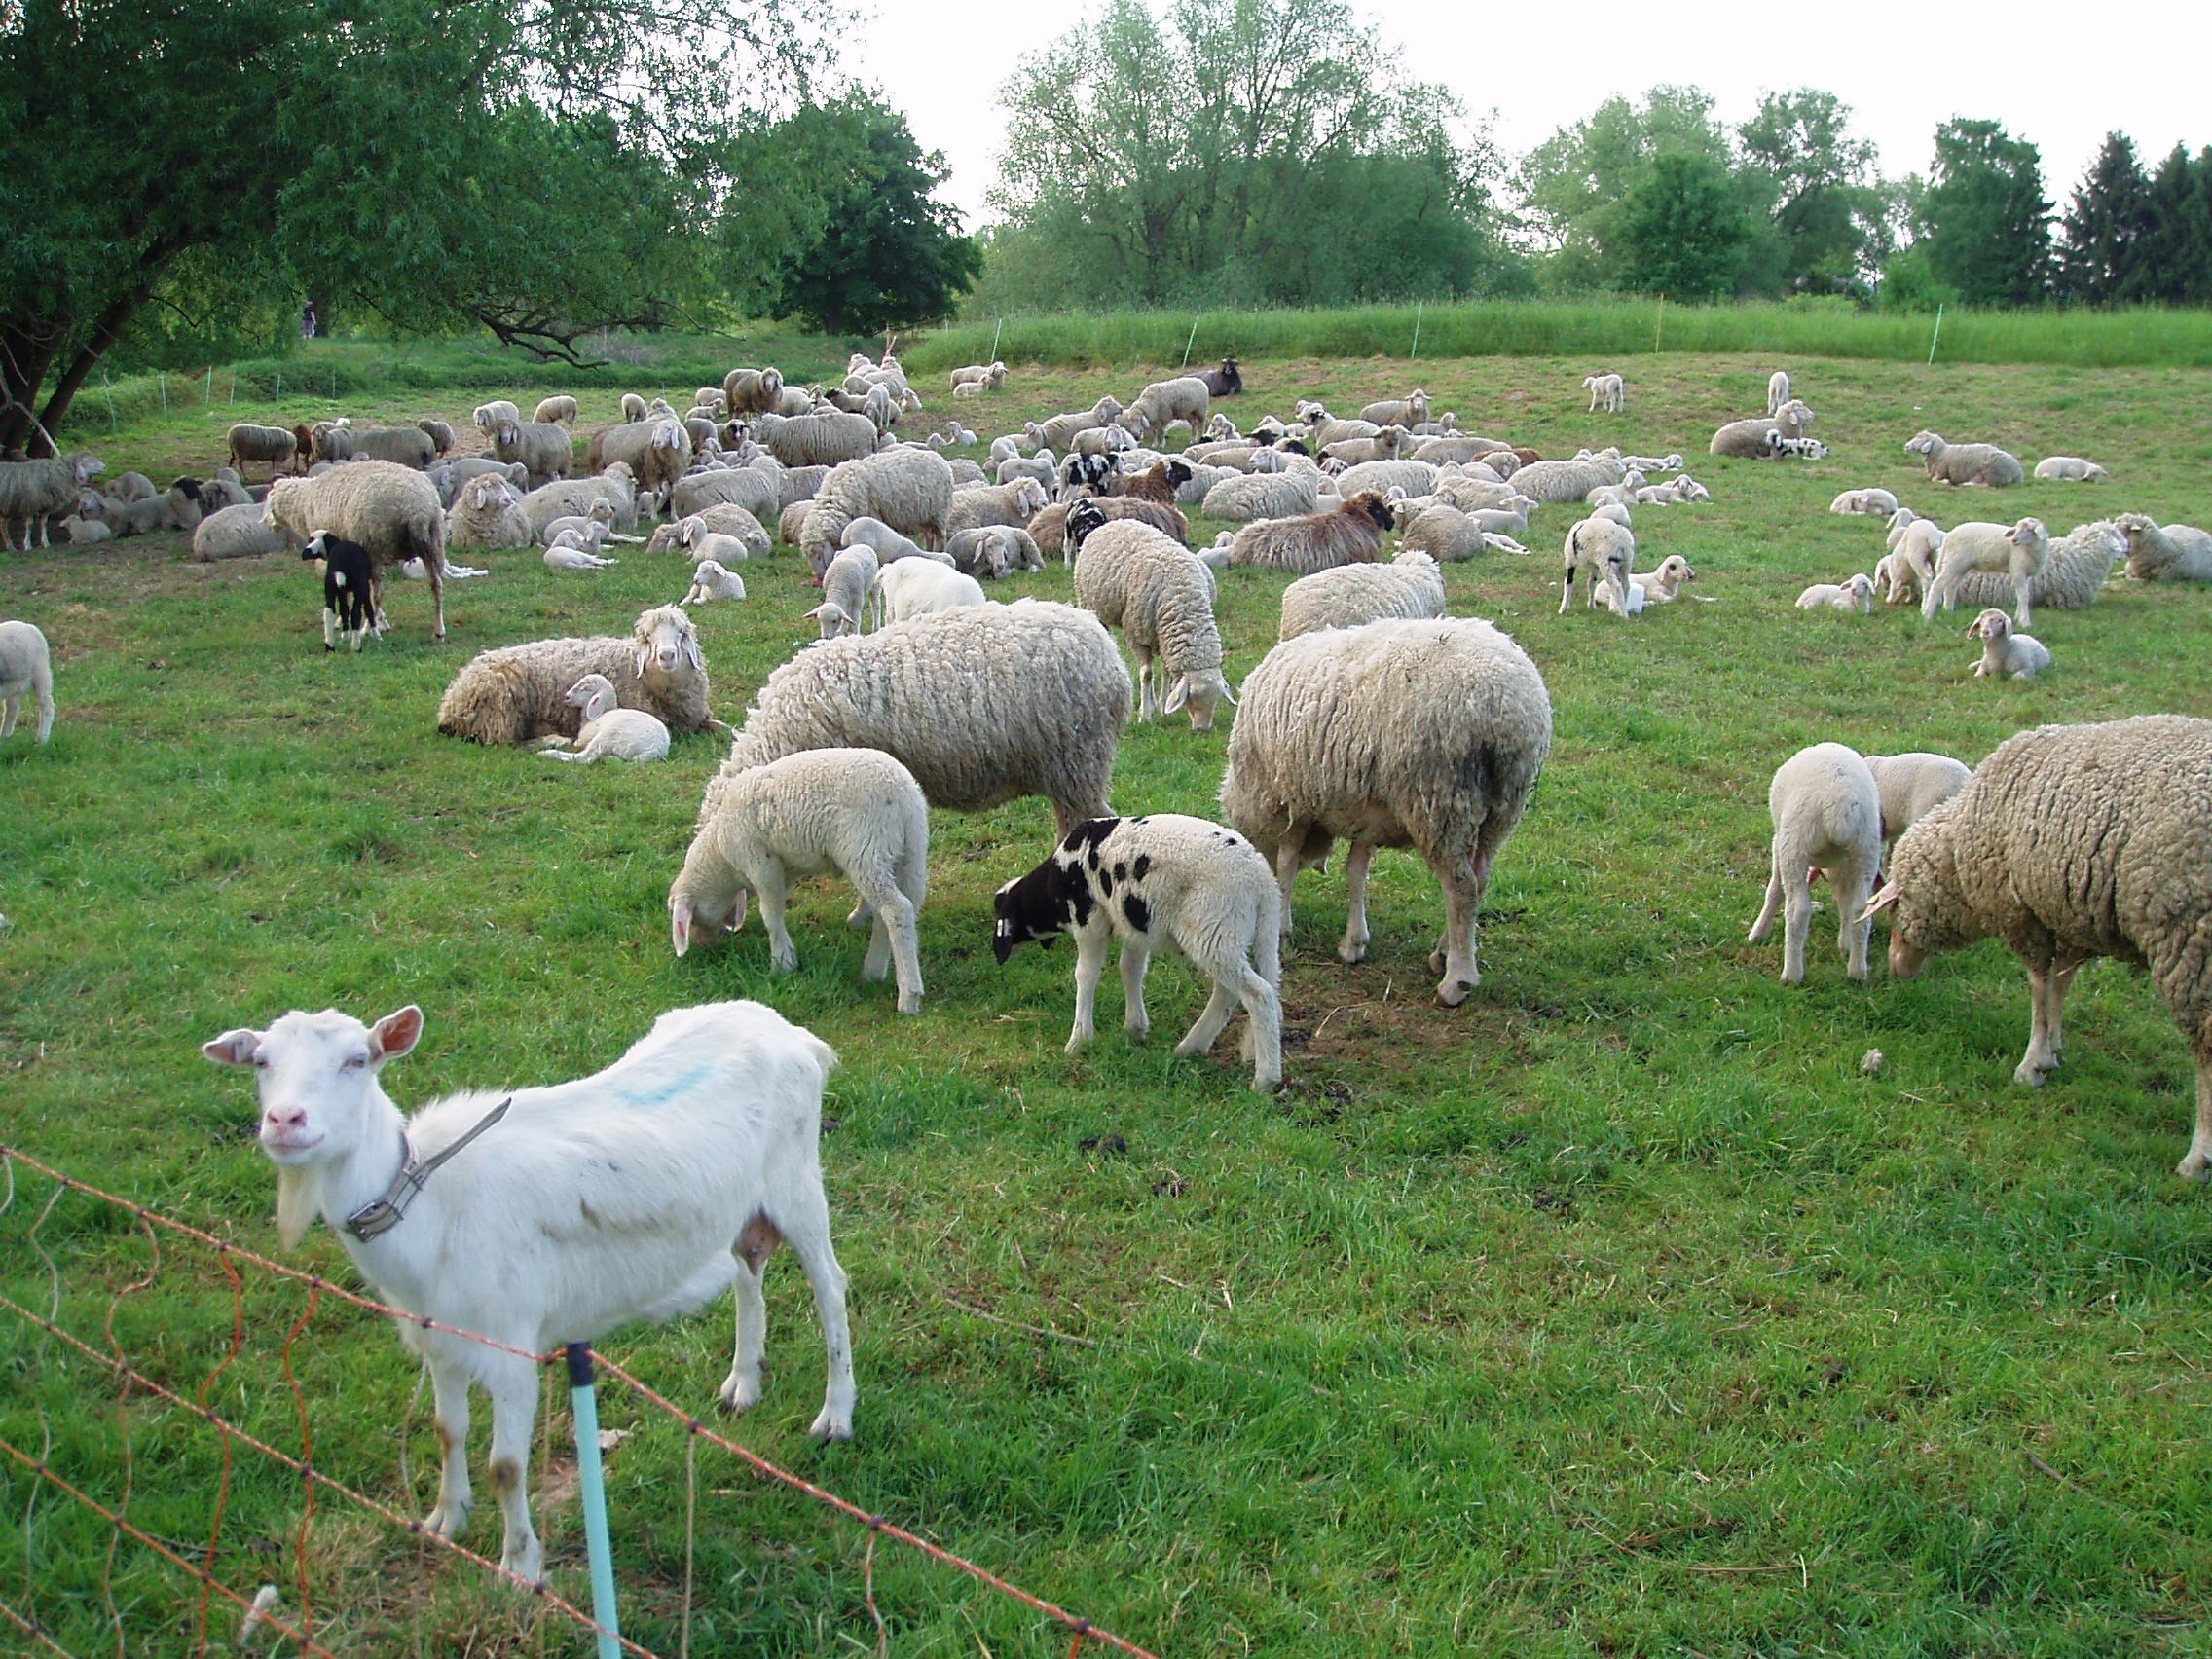
nature, field, farm, meadow, goat, herd, pasture, grazing, sheep, mammal, fauna, flock of sheep, grassland, animals, vertebrate, sheeps, rural area